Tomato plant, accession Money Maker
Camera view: vertical (180 deg); turntable rotation: 180 degrees
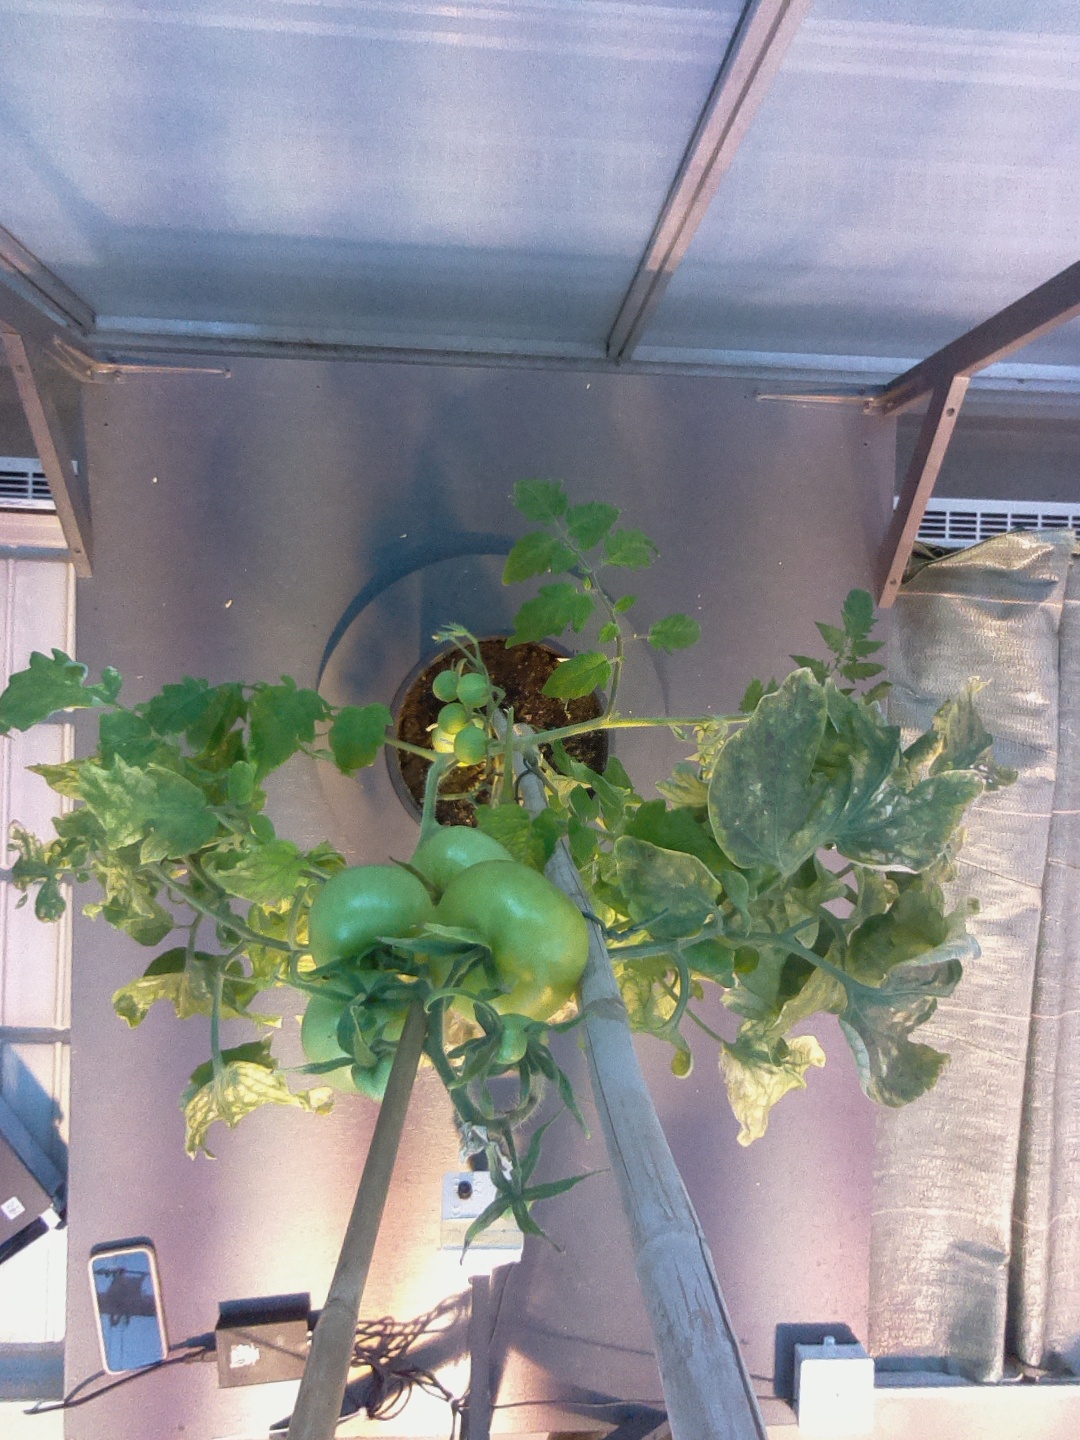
BBCH growth stage 78: 80% -90% of final fruit size